Autonomous University of Nuevo León

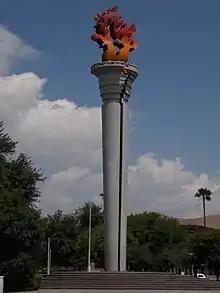
Metro Area of Monterrey: "Alere flammam veritatis" Monument (Feed the flame of truth), in the main campus of the Universidad Autónoma de Nuevo León, UANL

The number of faculty and personnel began to grow and this prompted the construction of its own campus in 1958, the University City ("Ciudad Universitaria"), an academic complex located in San Nicolás de los Garza, a suburb to the state capital. In 1967, its open-air stadium was finished. From 1968 to 1972, the university was hit once again by student protests and political disputes, and by 1971 the protests had forced the government to stop from interfering in its internal affairs and recognize a statute of autonomy that became part of its current name: Autonomous University of Nuevo León ("Universidad Autónoma de Nuevo León").